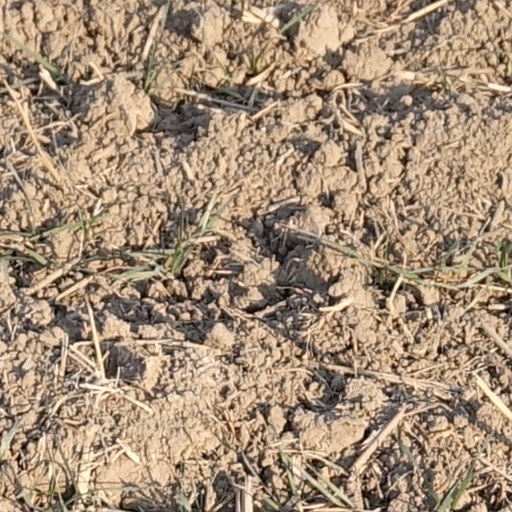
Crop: wheat